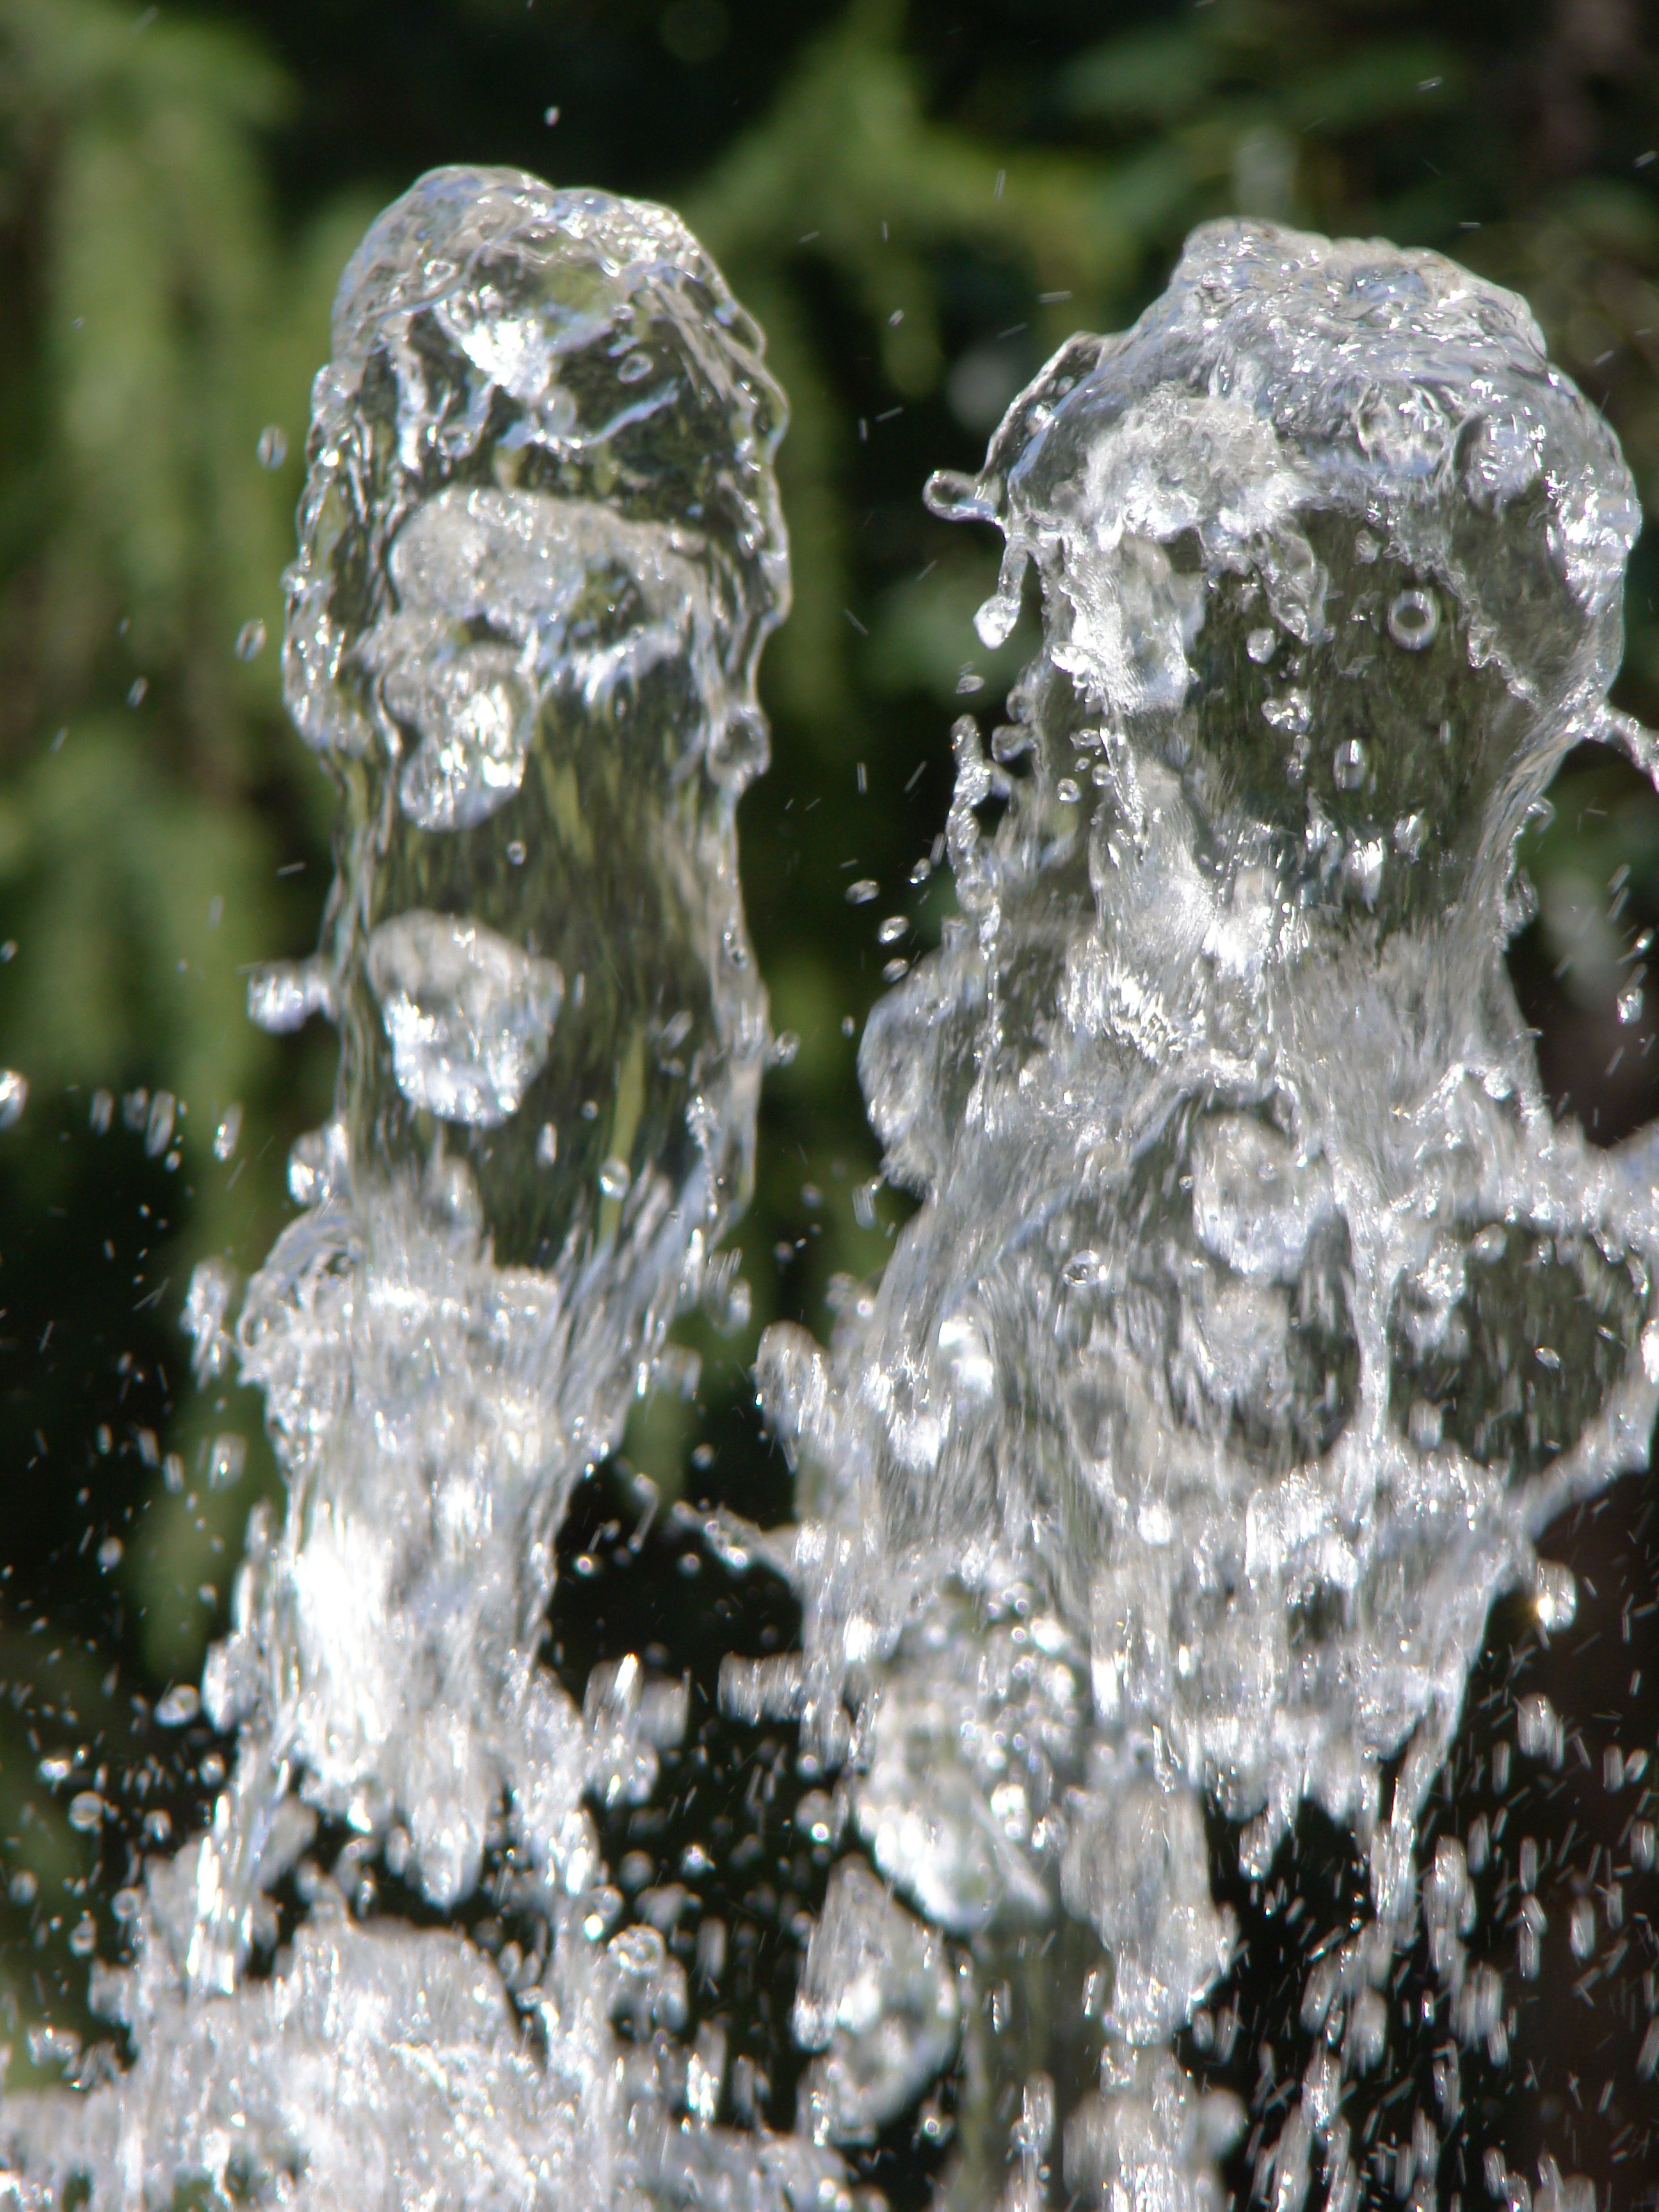
water, sun, frost, summer, jet, ice, spray, fountain, drops, day, mineral, freezing